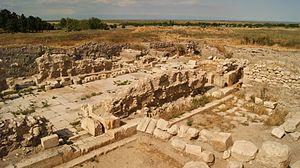
Le tourisme dans le Haut-Karabagh est une des branches de l'économie du Haut-Karabagh, actuellement dénommée République d'Artsakh. Depuis la période qui a suivi la guerre, le tourisme est l'une des priorités de l'économie du pays. Ce développement est lié à un certain nombre de problèmes à résoudre : l'absence de résolution du conflit frontalier au Haut-Karabagh, les infrastructures non complètement restaurées après la guerre. Les problèmes économiques qui découlent de la situation freinent le développement du tourisme dans cette région. La géographie du Haut-Karabagh, les curiosités historiques, culturelles, naturelles, la restauration des infrastructures, peuvent attirer les investisseurs qui participent à des forums économiques et touristiques et contribuer au développement de l'artisanat. Chaque année le nombre de touristes qui visitent le Haut-Karabagh augmente, et donne des indications sur l'attrait du tourisme dans cette région et ses perspectives d'avenir.